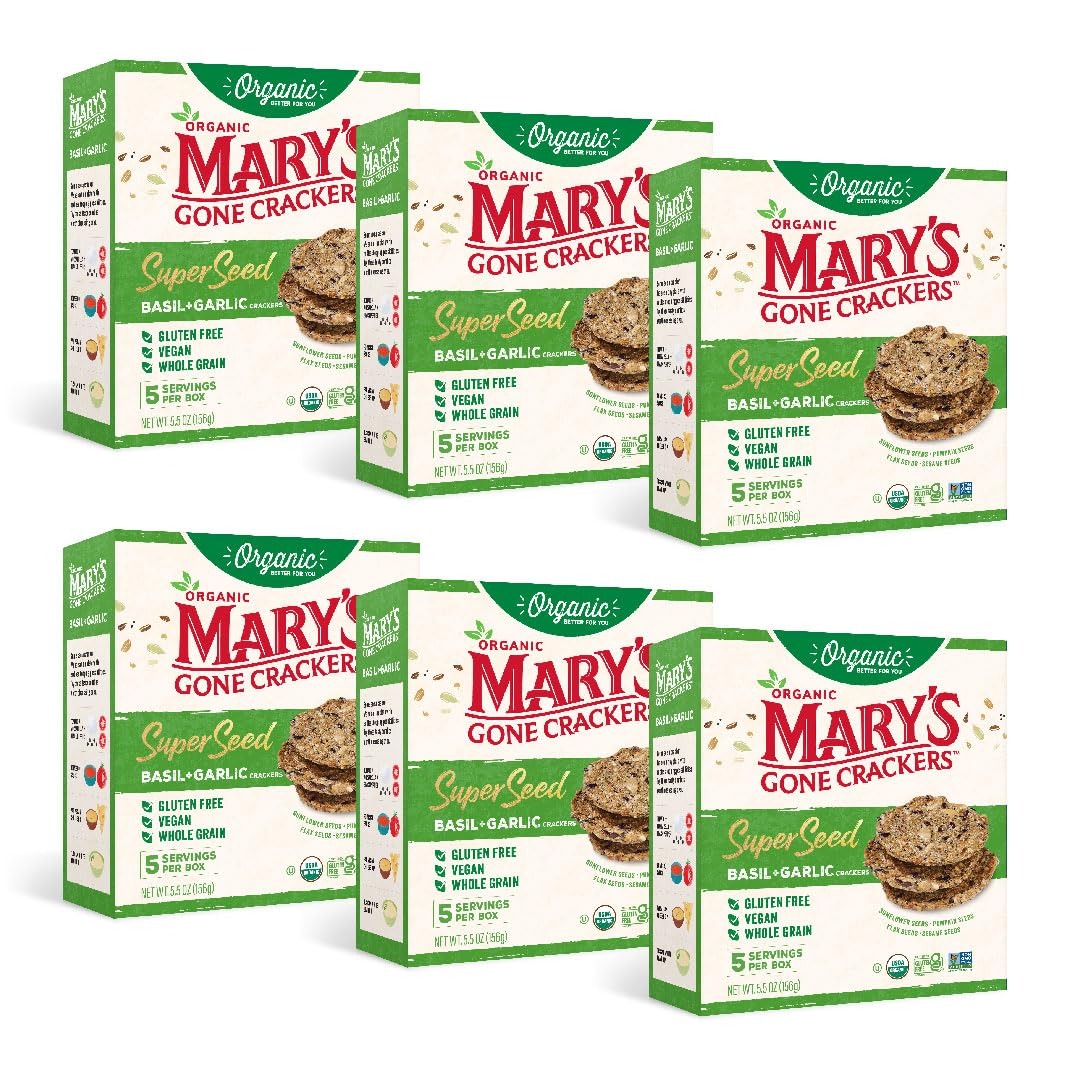
Item Name: Mary's Gone Crackers Organic Super Seed Crackers, Basil & Garlic - Gluten-Free, NON-GMO, Vegan & Whole Grain, 5.5 Ounce (Pack of 6)
Bullet Point 1: BETTER-FOR-YOU: Certified Organic, Gluten-Free, NON GMO, Vegan, Whole Grain and Kosher: Our crackers meet the highest standards for quality and dietary preferences.
Bullet Point 2: INGREDIENTS: Mary's Gone Crackers products are always made with simple, clean, and organic ingredients
Bullet Point 3: MADE FRESH: Manufactured in our own organic, gluten free, vegan, nut free,and kosher bakery; We aim to ensure freshness and quality in every bite
Bullet Point 4: NUTRIENTS: Mary's Gone Crackers Super Seed crackers are 100% whole grain - containing 18g of whole grains and 5g of protein in every serving
Bullet Point 5: FLAVOR: Our Super Seed Everything crackers provide a satisfying crunch and a rich, nutty flavor profile with the addition of onion and garlic that you will love.
Value: 33.0
Unit: Ounce

Price: 29.28